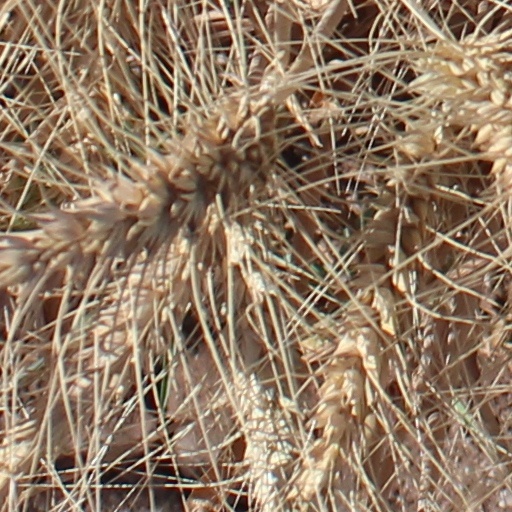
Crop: wheat